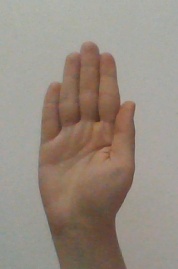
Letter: seen